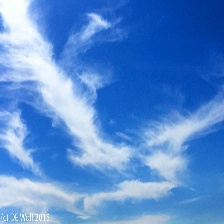
Cloud type: Cirrus